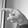
ASL letter: P